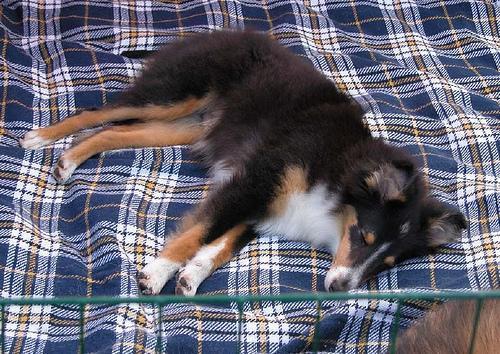
Shetland_sheepdog